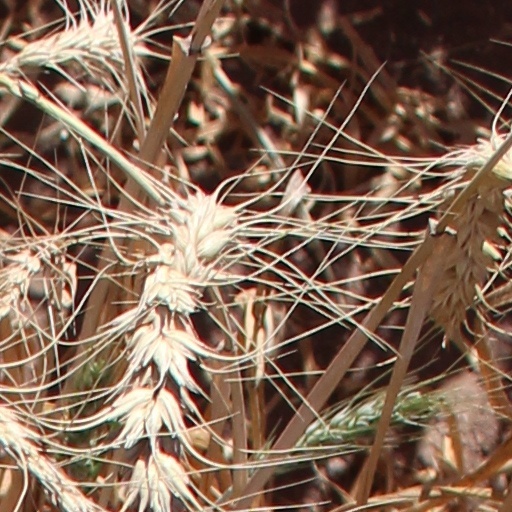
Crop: wheat